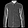
Label: Shirt